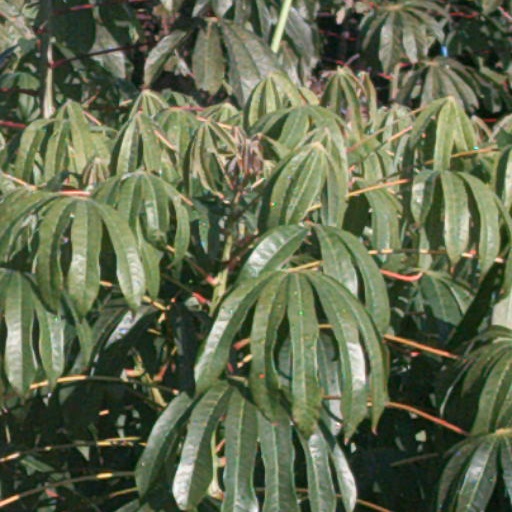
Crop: cassava